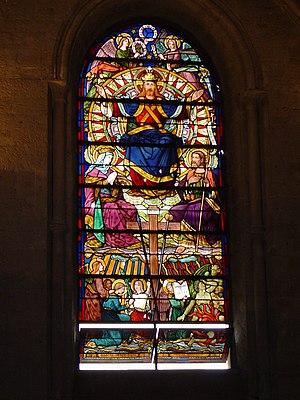
L’église Saint-Saturnin d'Antony est d'une part l'un des éléments principaux du riche patrimoine d'Antony, commune française de la région Île-de-France et d'autre part le principal lieu de culte de la paroisse Saint-Saturnin d'Antony, l'une des 81 paroisses des Hauts-de-Seine.